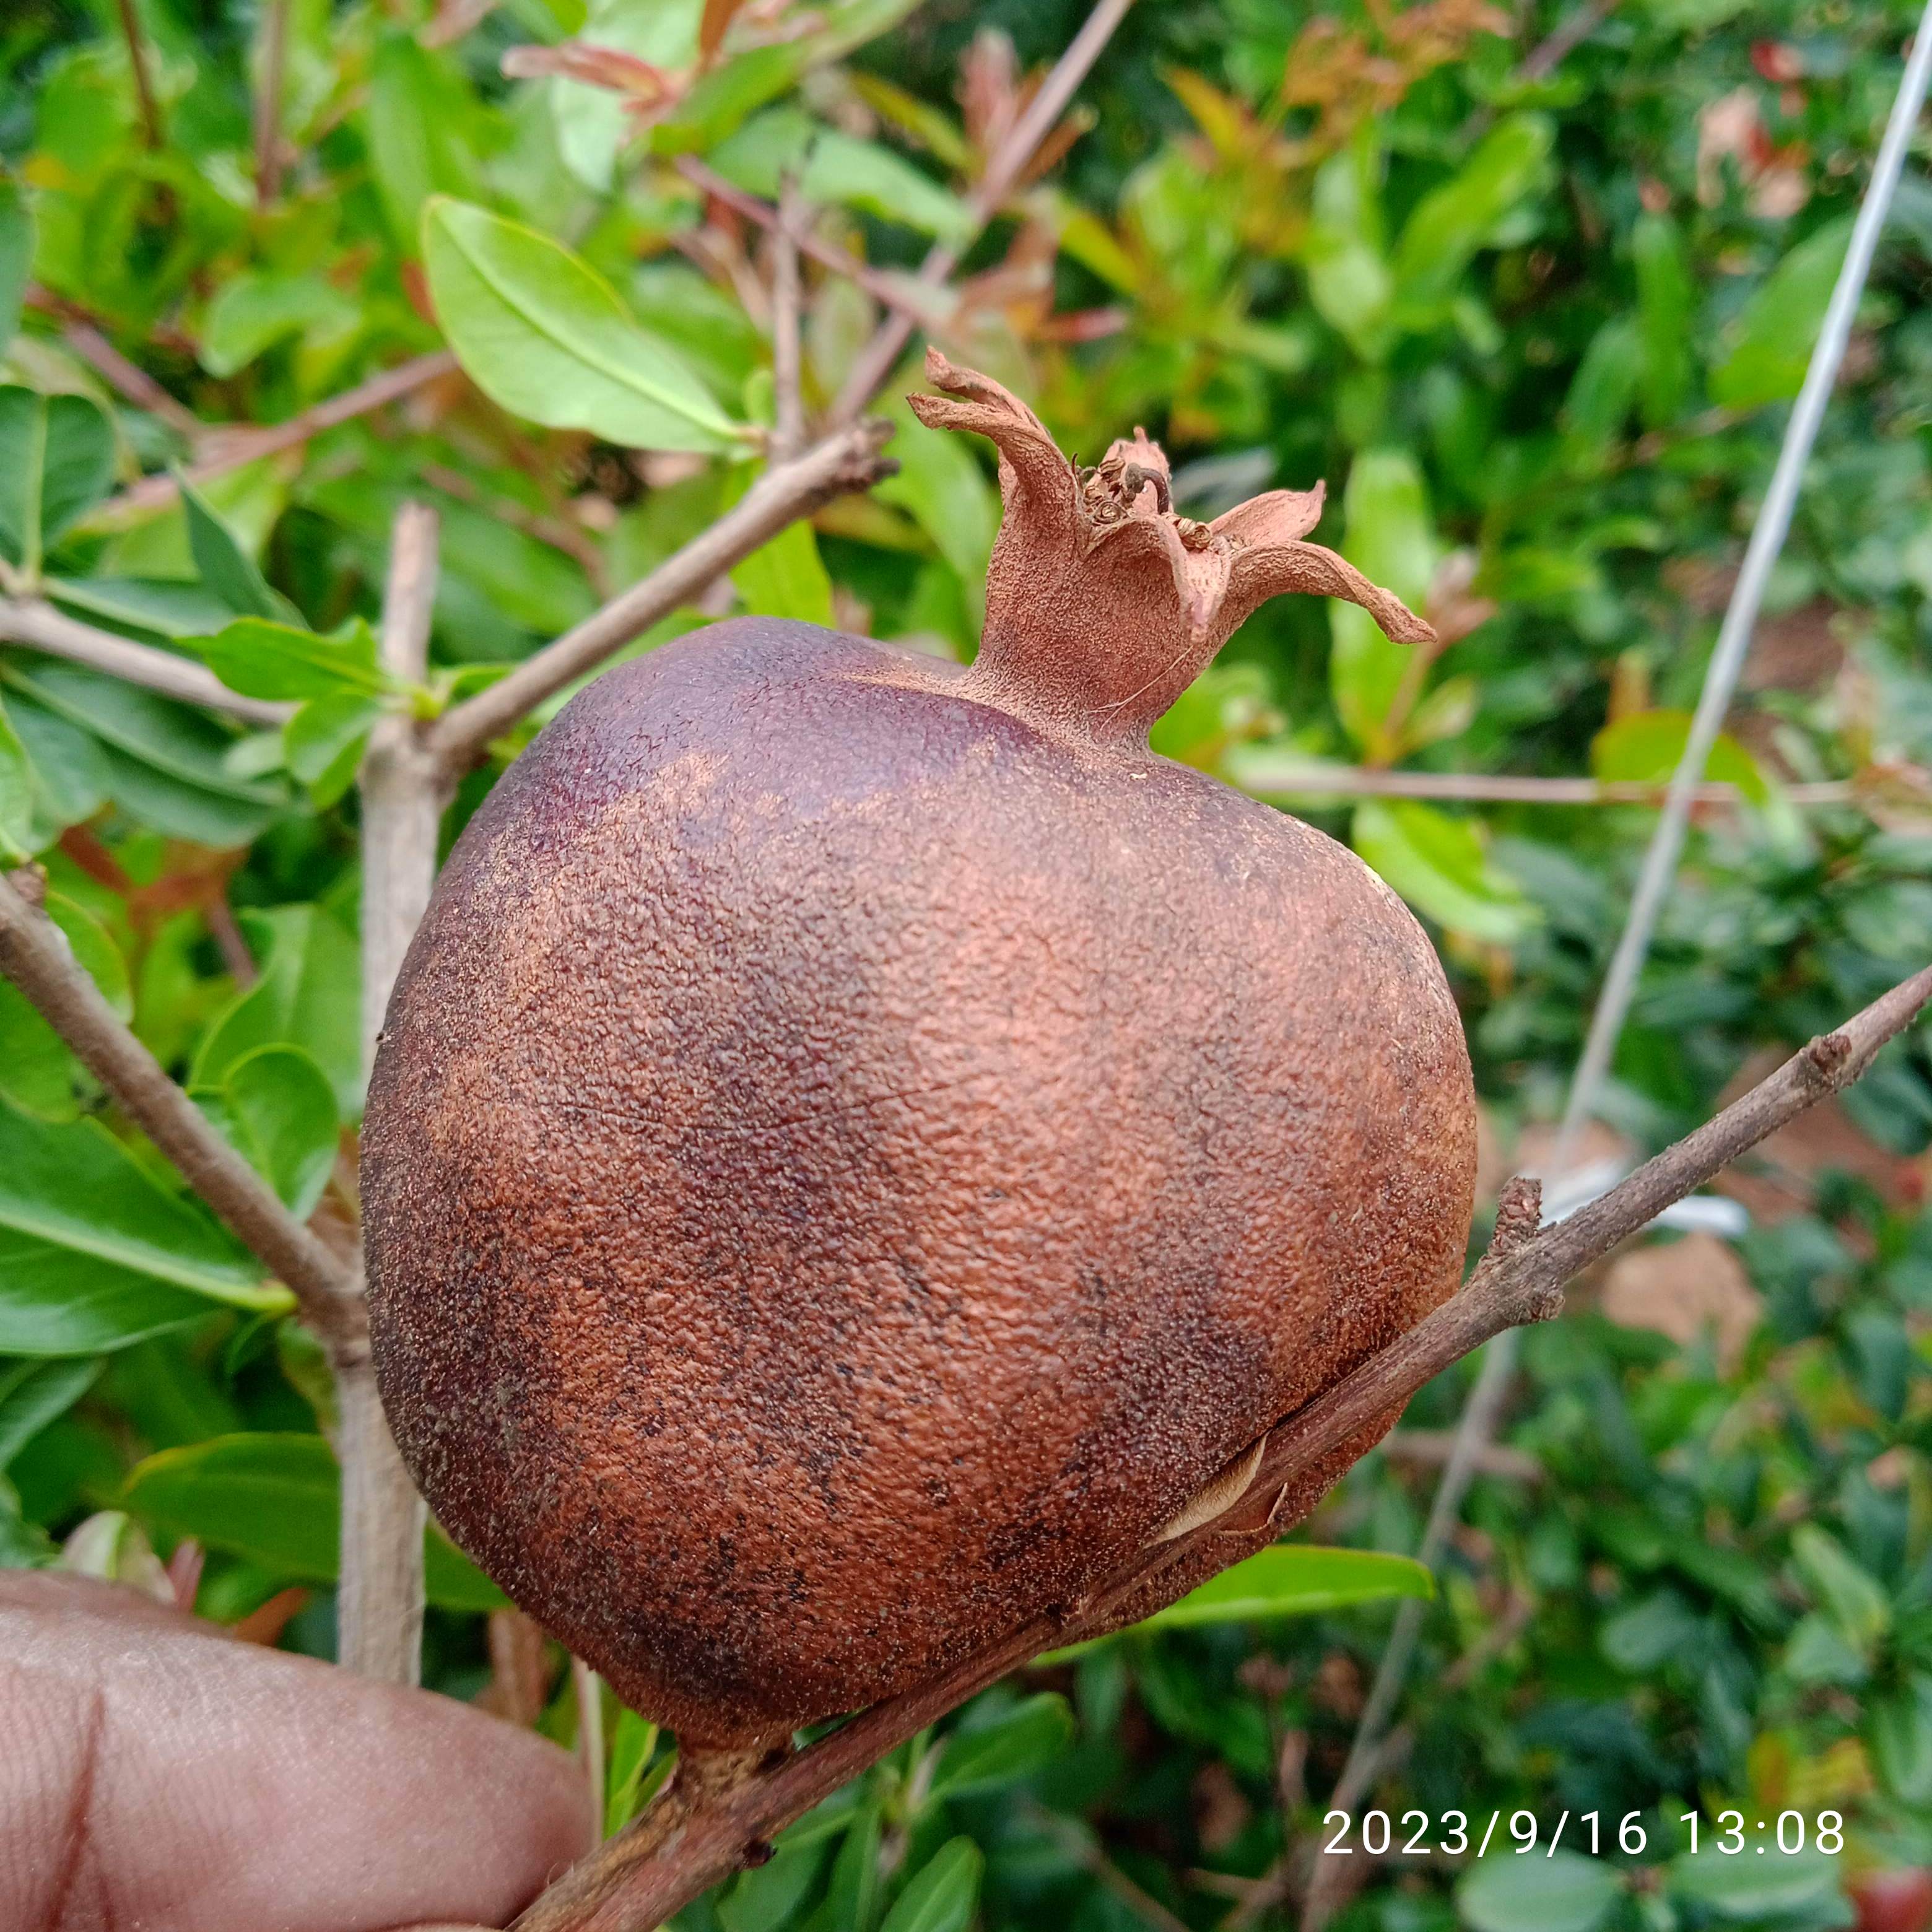
Label: Alternaria